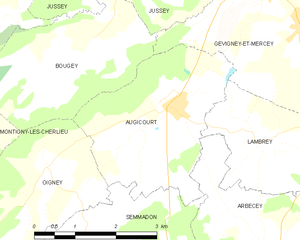
Carte des communes françaises